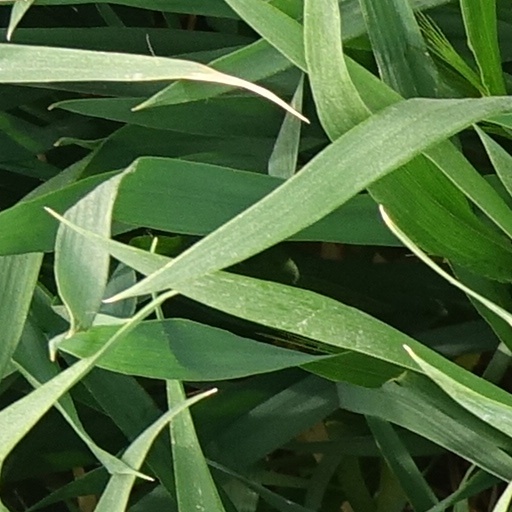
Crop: wheat